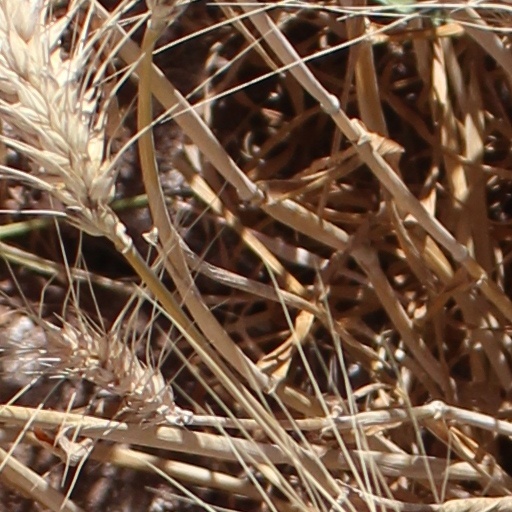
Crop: wheat